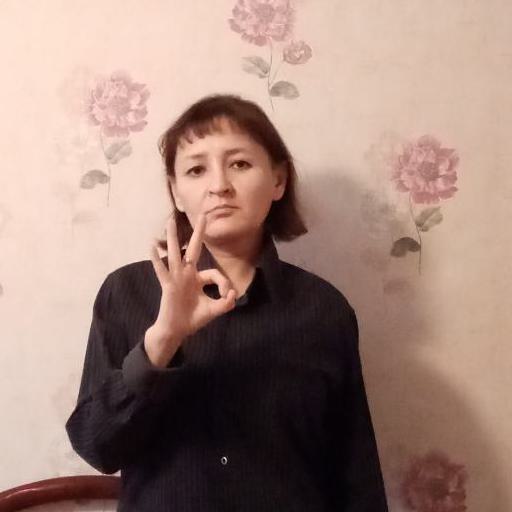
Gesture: ok